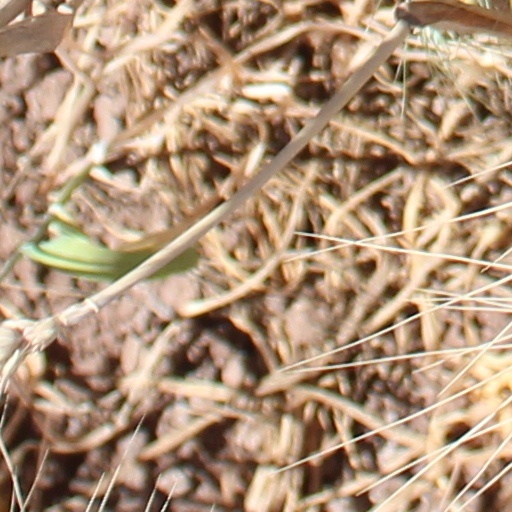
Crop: wheat